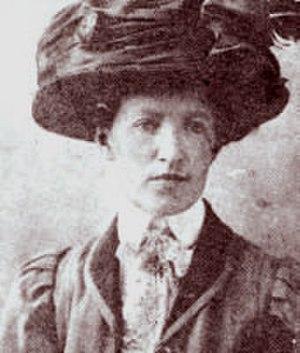
Angelina Petrova Beloff, née à Saint-Pétersbourg le 23 juin 1879 et morte à Mexico le 30 décembre 1969, est une artiste mexicaine d'origine russe, peintre pleinairiste, graveuse, illustratrice de livres et auteure pour le théâtre de marionnettes. Elle est connue pour avoir été la première femme du peintre mexicain Diego Rivera.